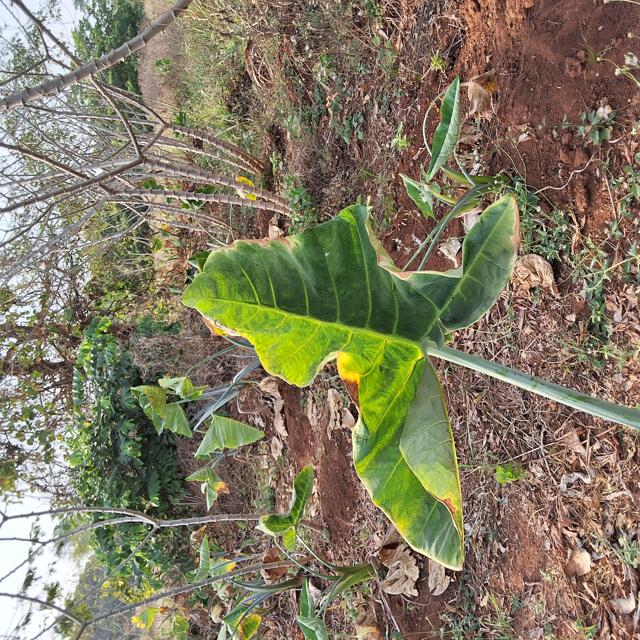
Label: Early_Blight